Jever

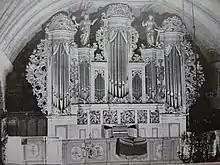
The Bernese organ in the town church

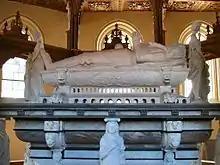
The Edo-Wiemken Monument in the town church of Jever

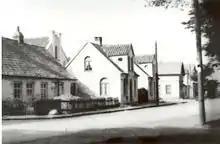
The prayer house as a "backyard building"; in the foreground two small houses (about 1920)

Jever offers a variety of historical, cultural, technical and also botanical monuments, which refer to the different epochs of the history of the Jever area, spanning over 1,000 years. The city offers guided tours of the town and churches. In addition, there are several museums that concentrate on a specific theme, or offer changing special exhibitions in addition to a main theme.